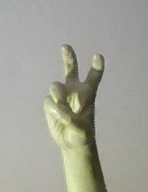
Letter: toot